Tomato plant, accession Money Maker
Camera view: vertical (180 deg); turntable rotation: 180 degrees
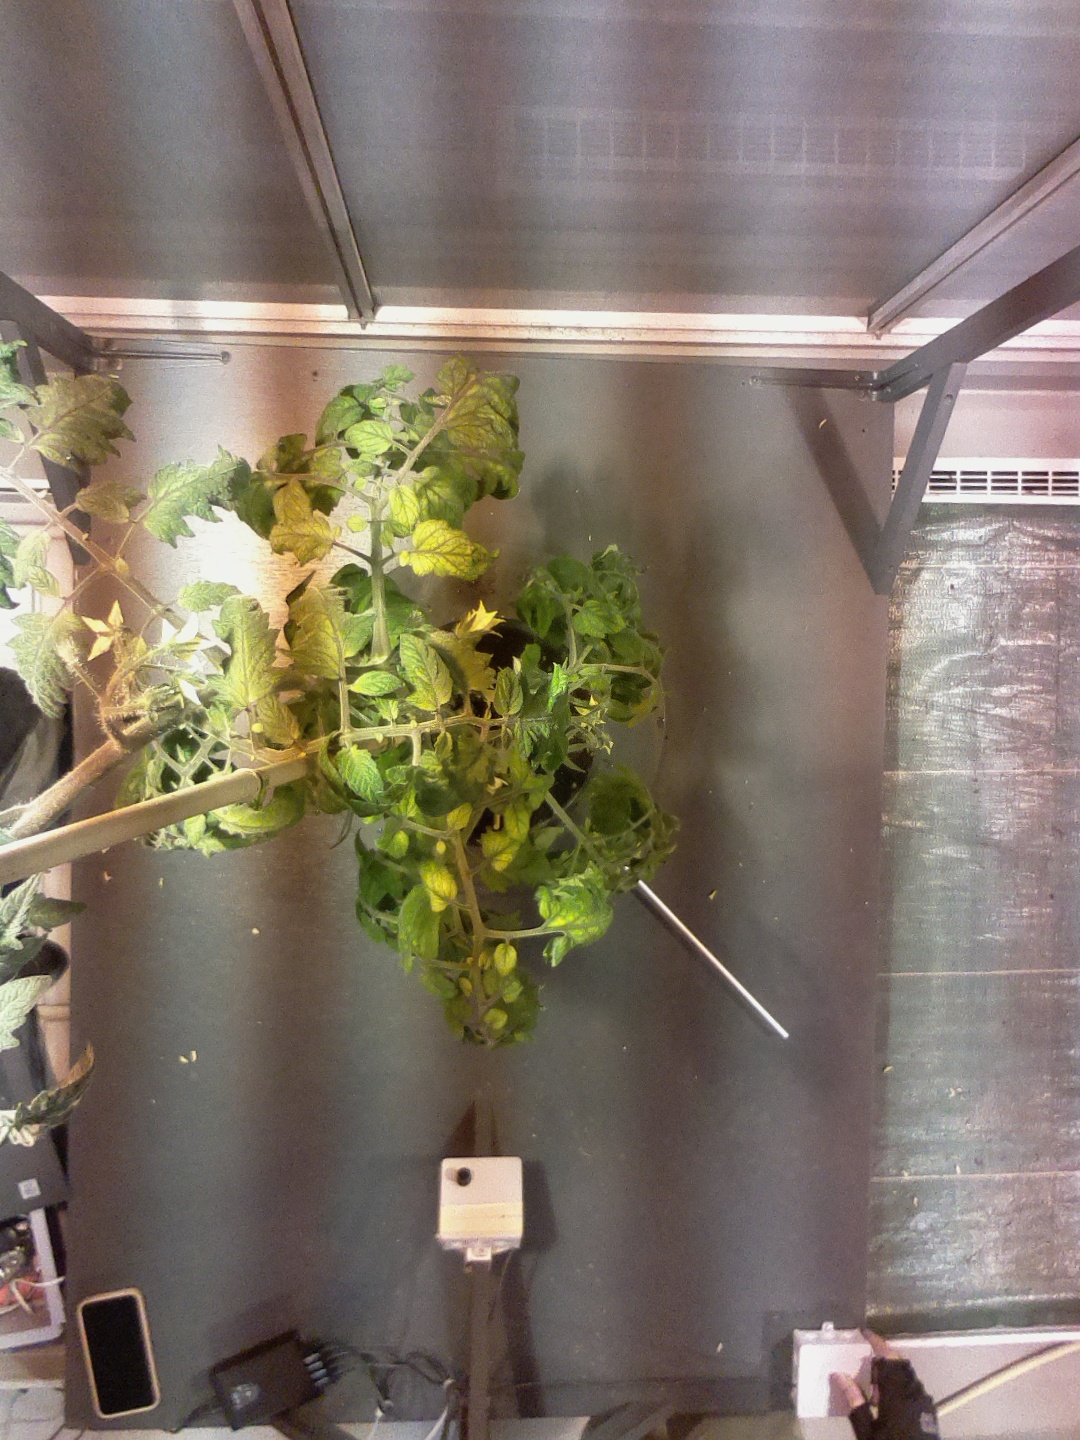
BBCH growth stage 70: Fruits at the main stem or branches visibles